Campus Agrippae

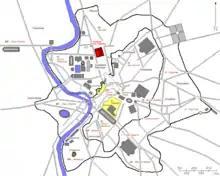
Map of the area

The Campus Agrippae is the area within the boundaries of ancient Rome named after Marcus Vipsanius Agrippa. A number of construction projects were developed within its perimeters, including the "Porticus Vipsania", built by his sister, Vipsania Polla, and finished by Augustus, which ran along the western perimeter, against the Via Lata. There was also a race course. In 7 BCE, Augustus declared the Campus open to the public.